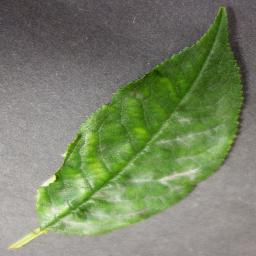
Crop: cherry
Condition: (including_sour)_powdery_mildew